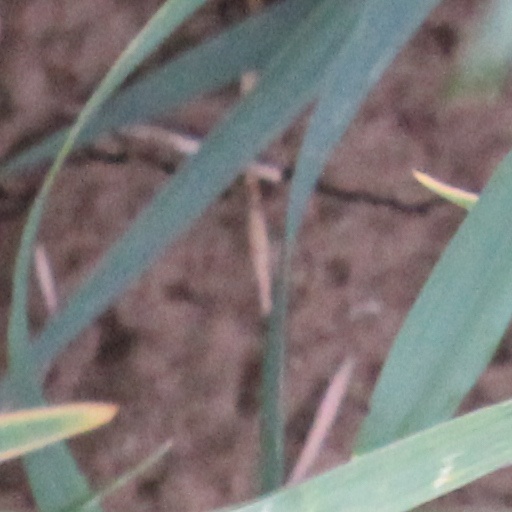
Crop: wheat